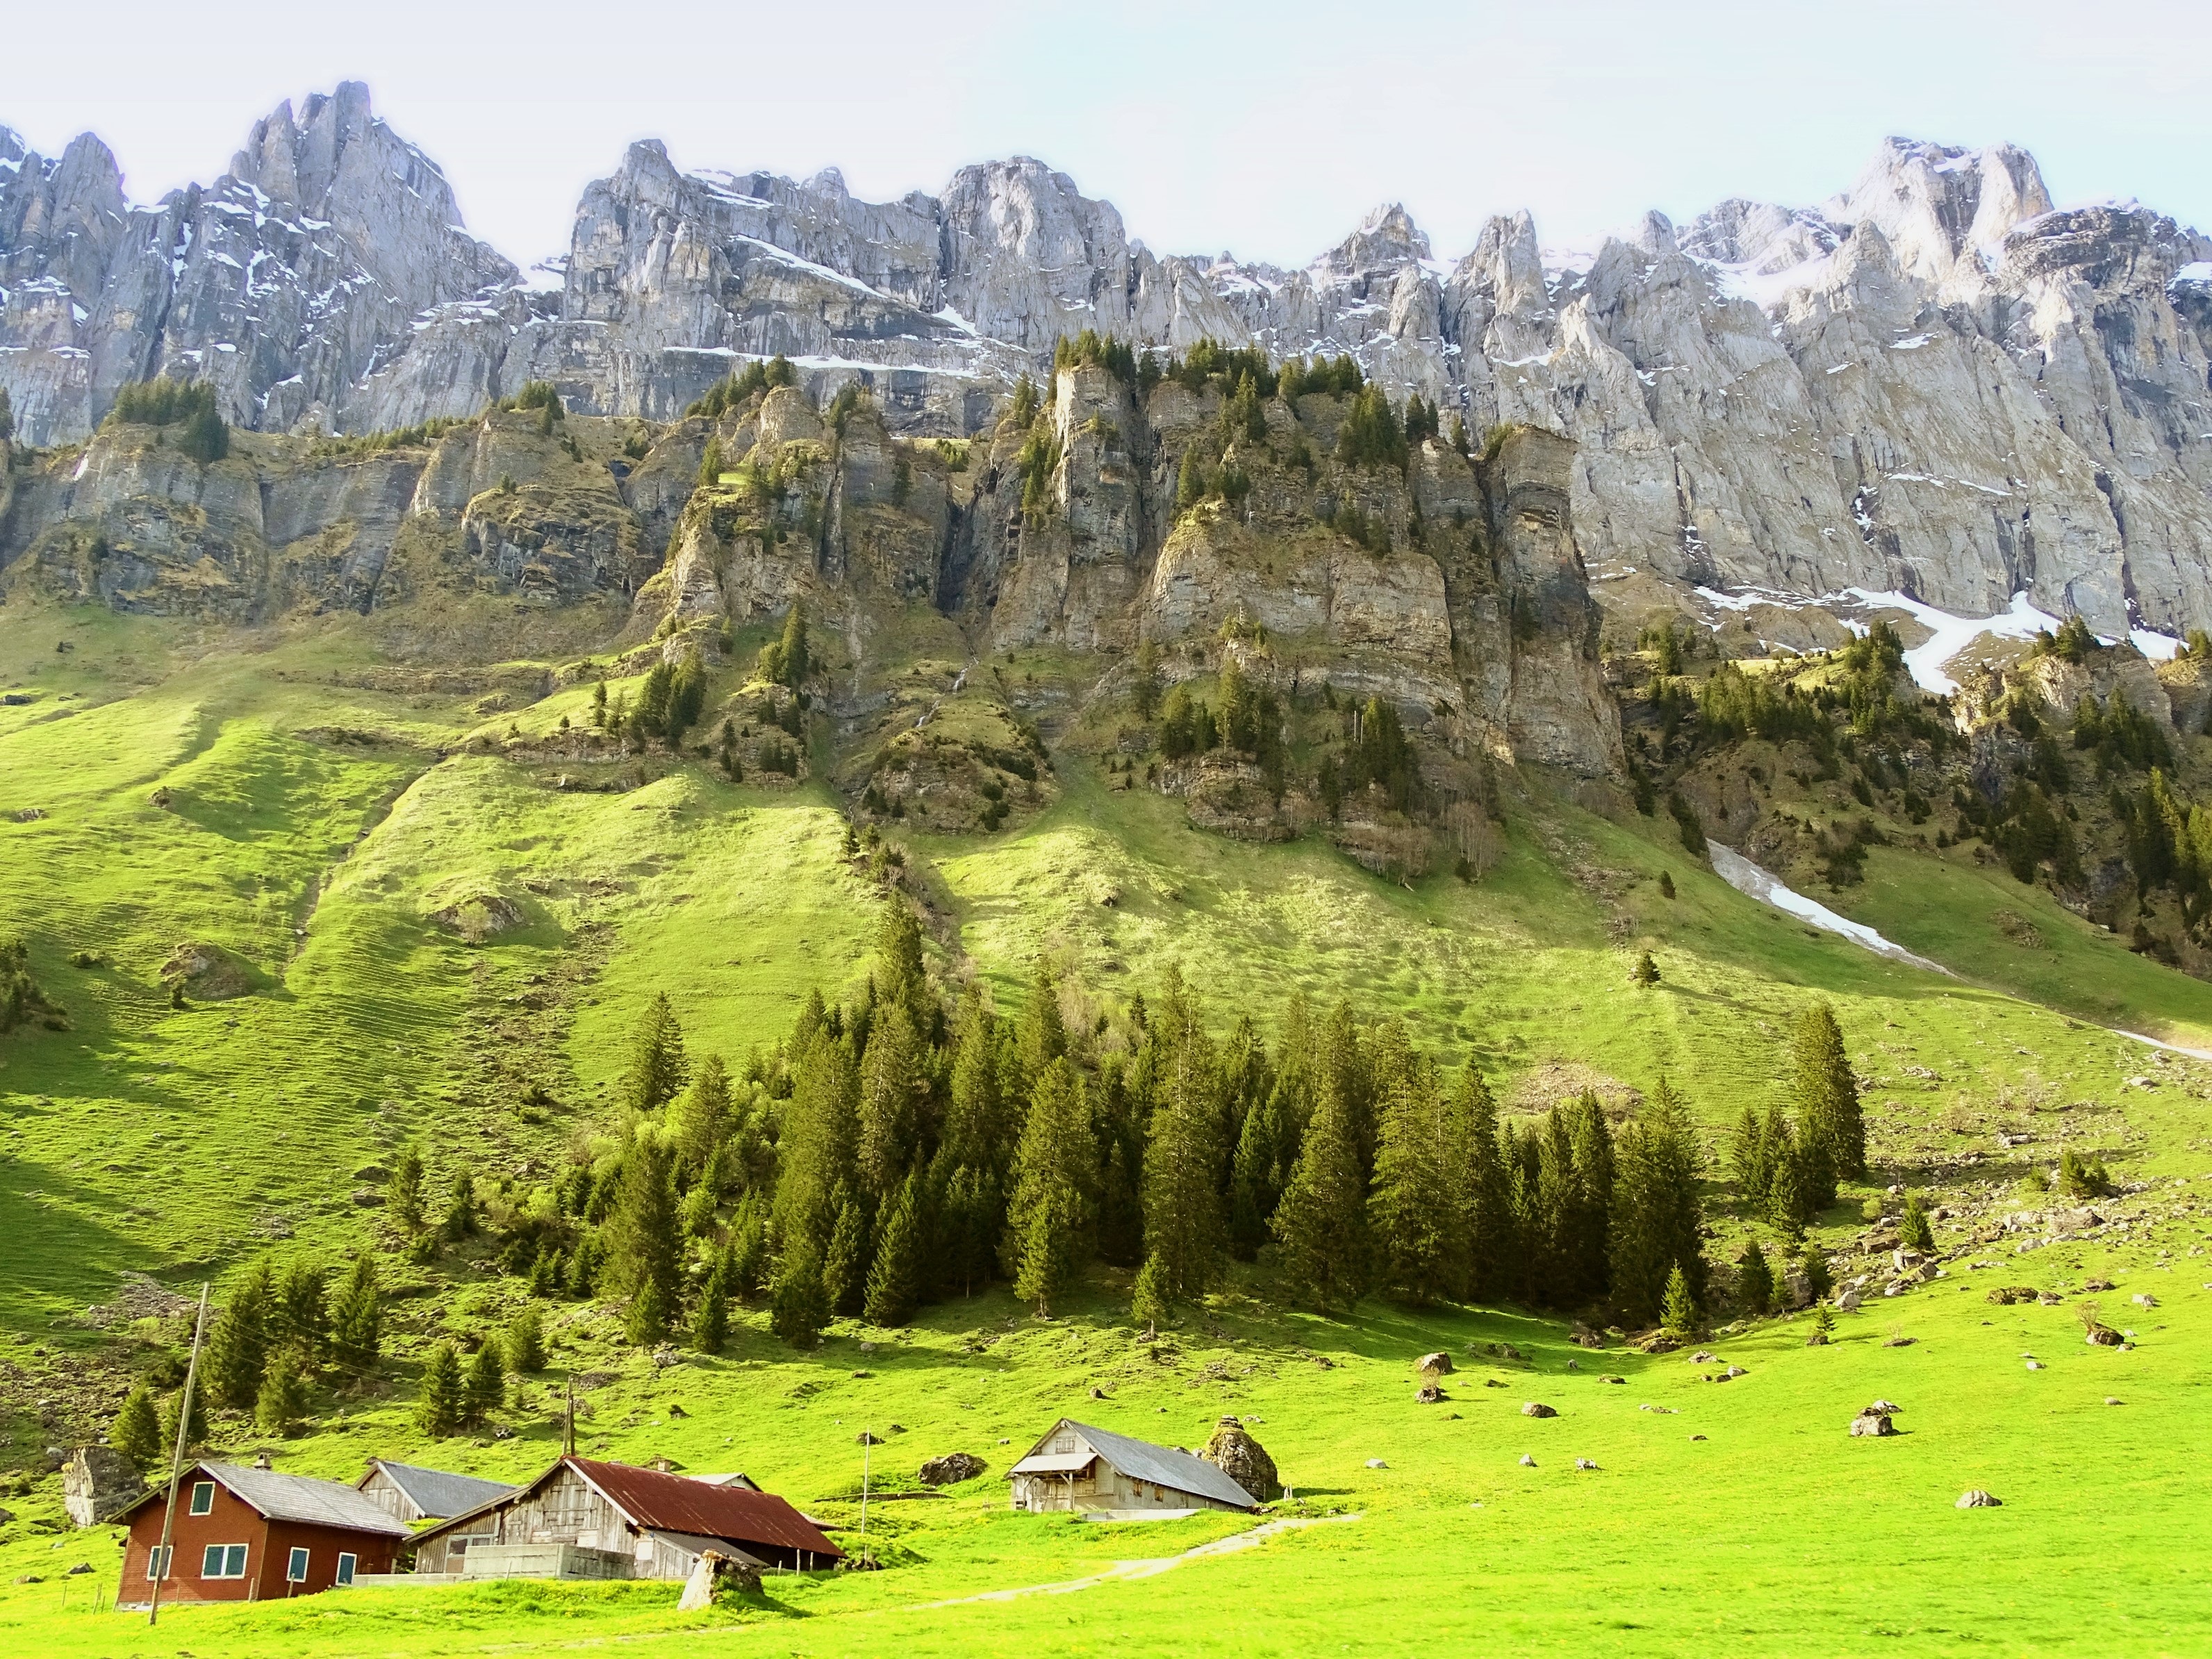
landscape, nature, wilderness, mountain, meadow, hill, valley, mountain range, pasture, terrain, national park, plain, mountains, alps, grassland, badlands, plateau, switzerland, rural area, landform, mountain pass, geographical feature, mountainous landforms